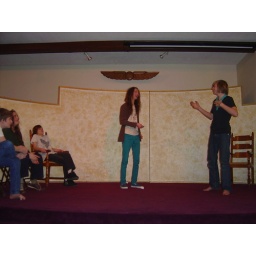
In this improv game Arthur and Rory are fighting over whether stars are actually dogs or cats